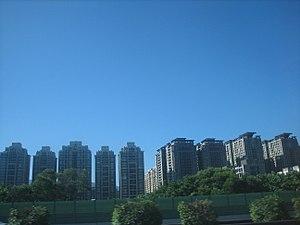
Sanchong, est un district de la ville de Nouveau Taipei, à Taïwan.